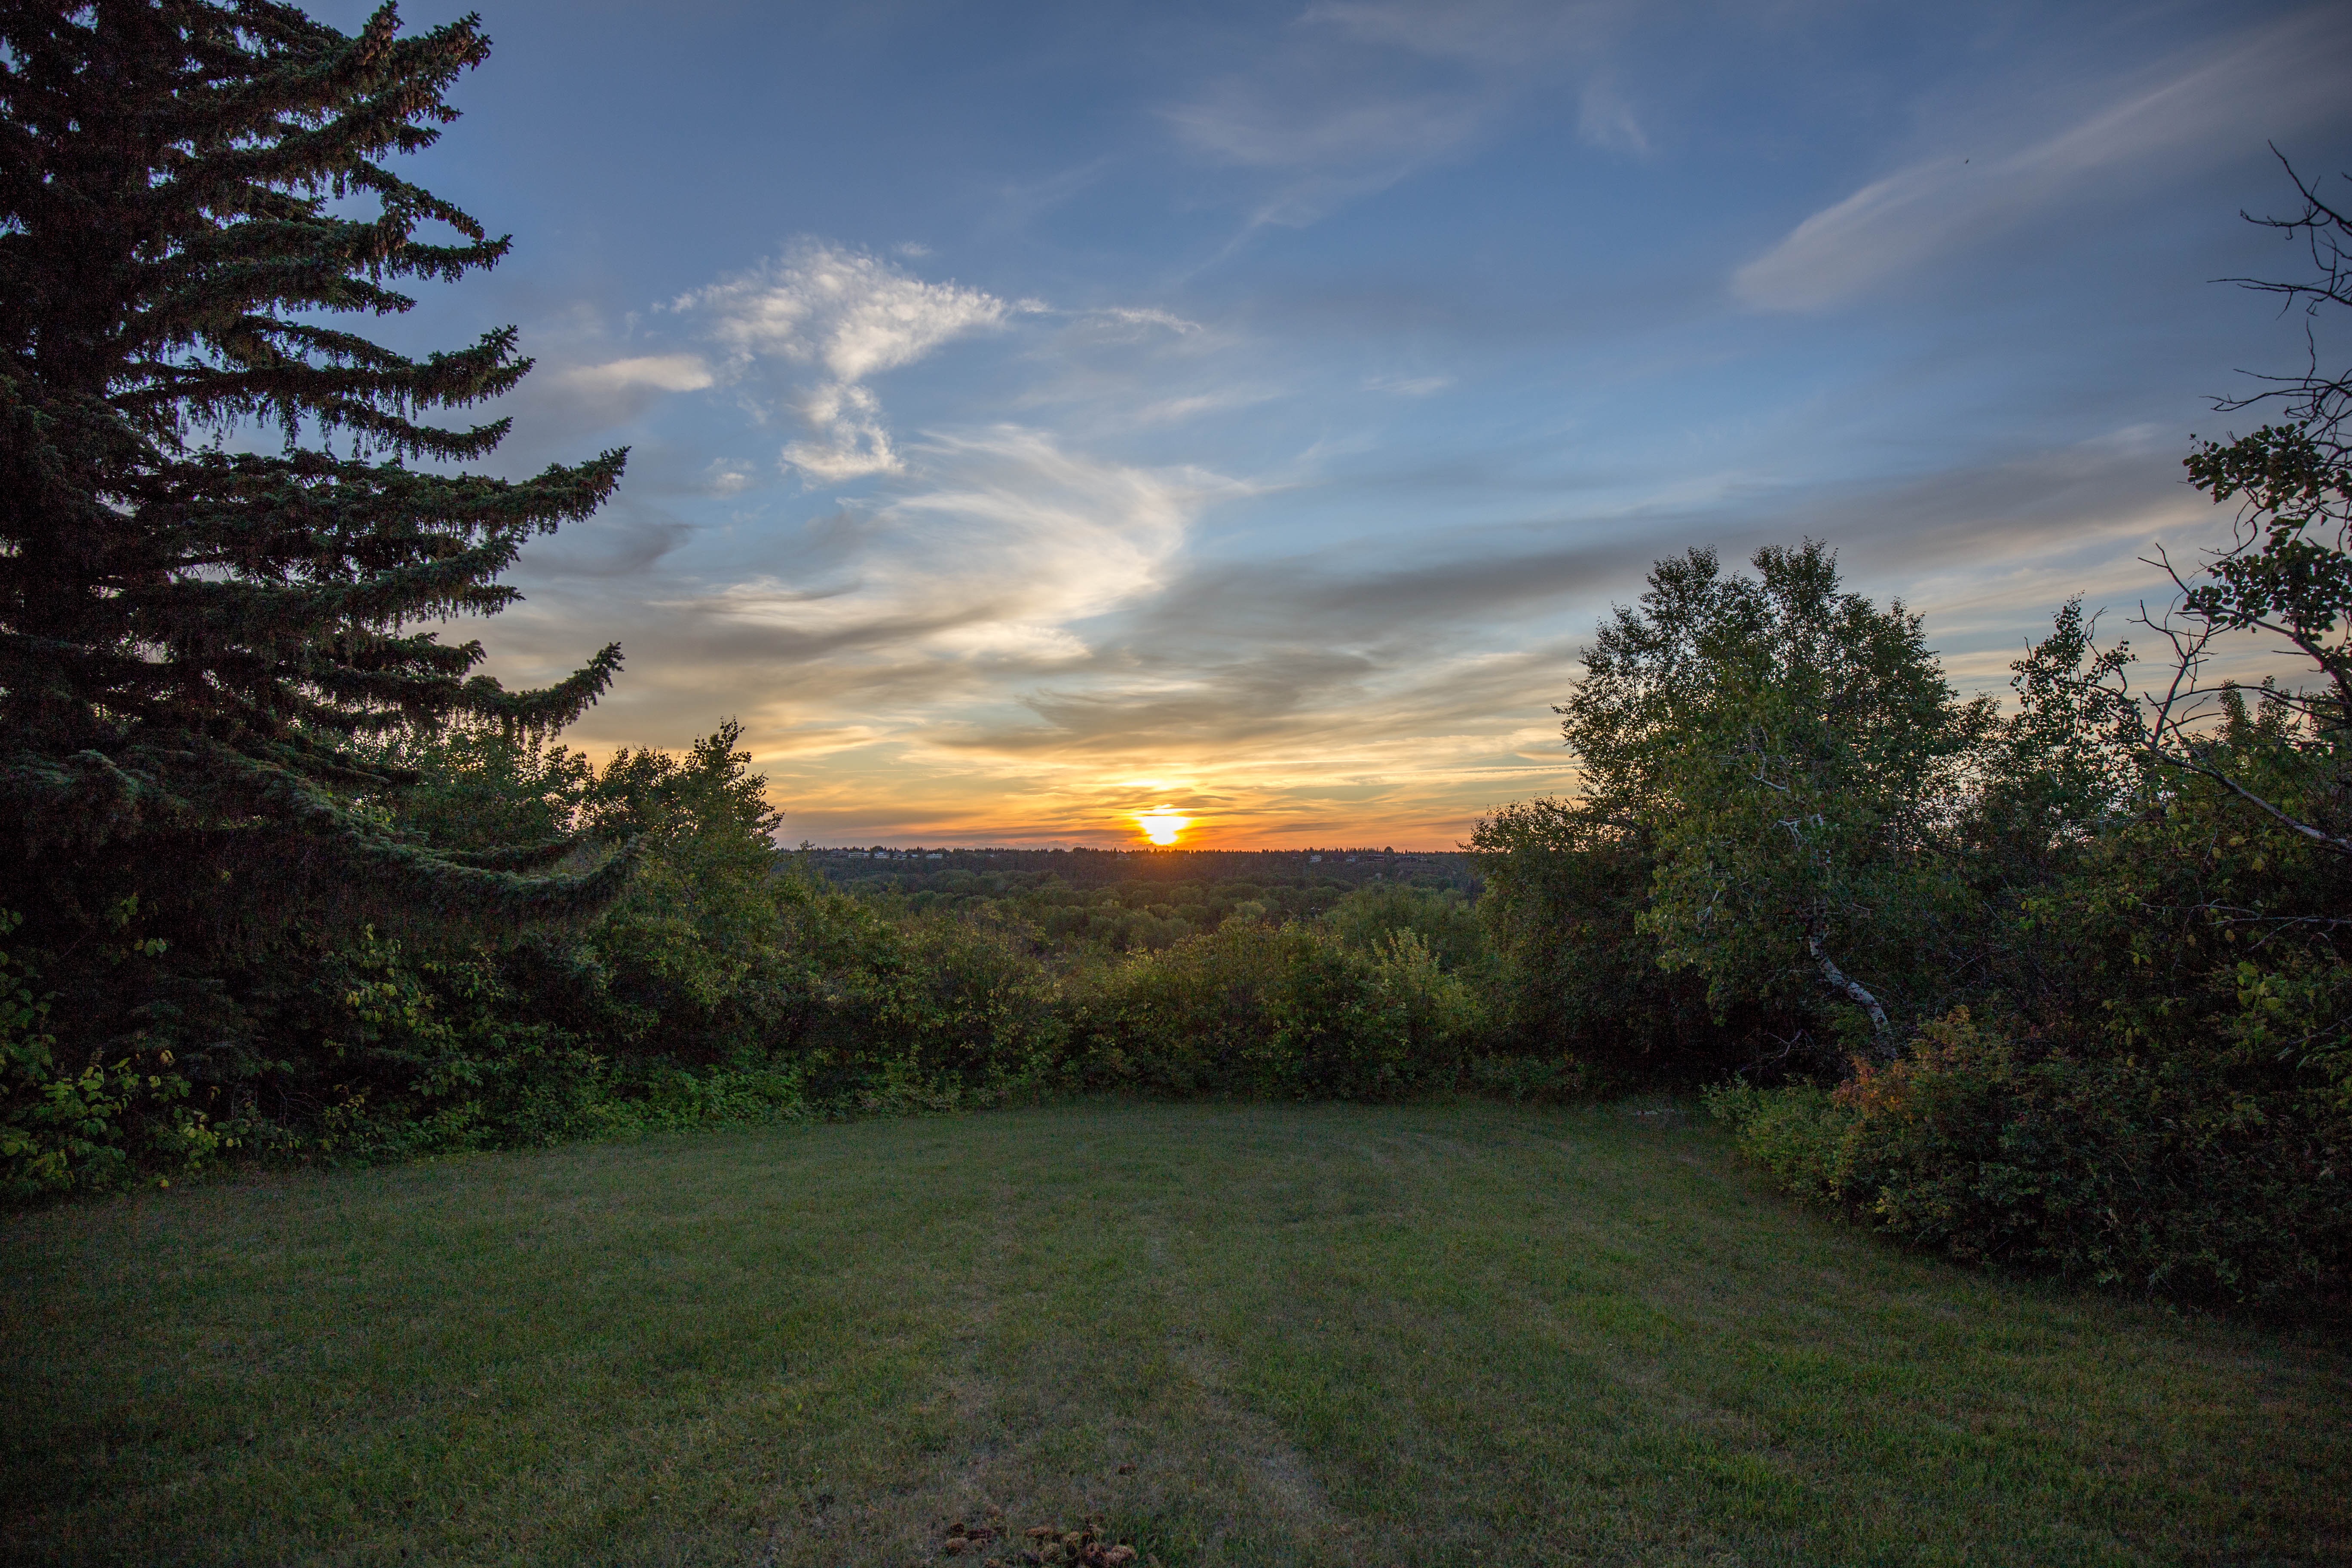
landscape, tree, nature, forest, grass, wilderness, mountain, cloud, sky, sunrise, sunset, field, meadow, sunlight, morning, leaf, hill, dawn, dusk, evening, autumn, woodland, habitat, rural area, natural environment, atmospheric phenomenon, woody plant